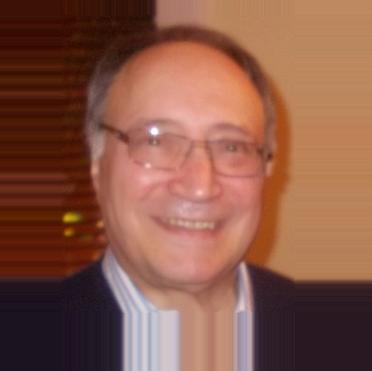
Age: 71